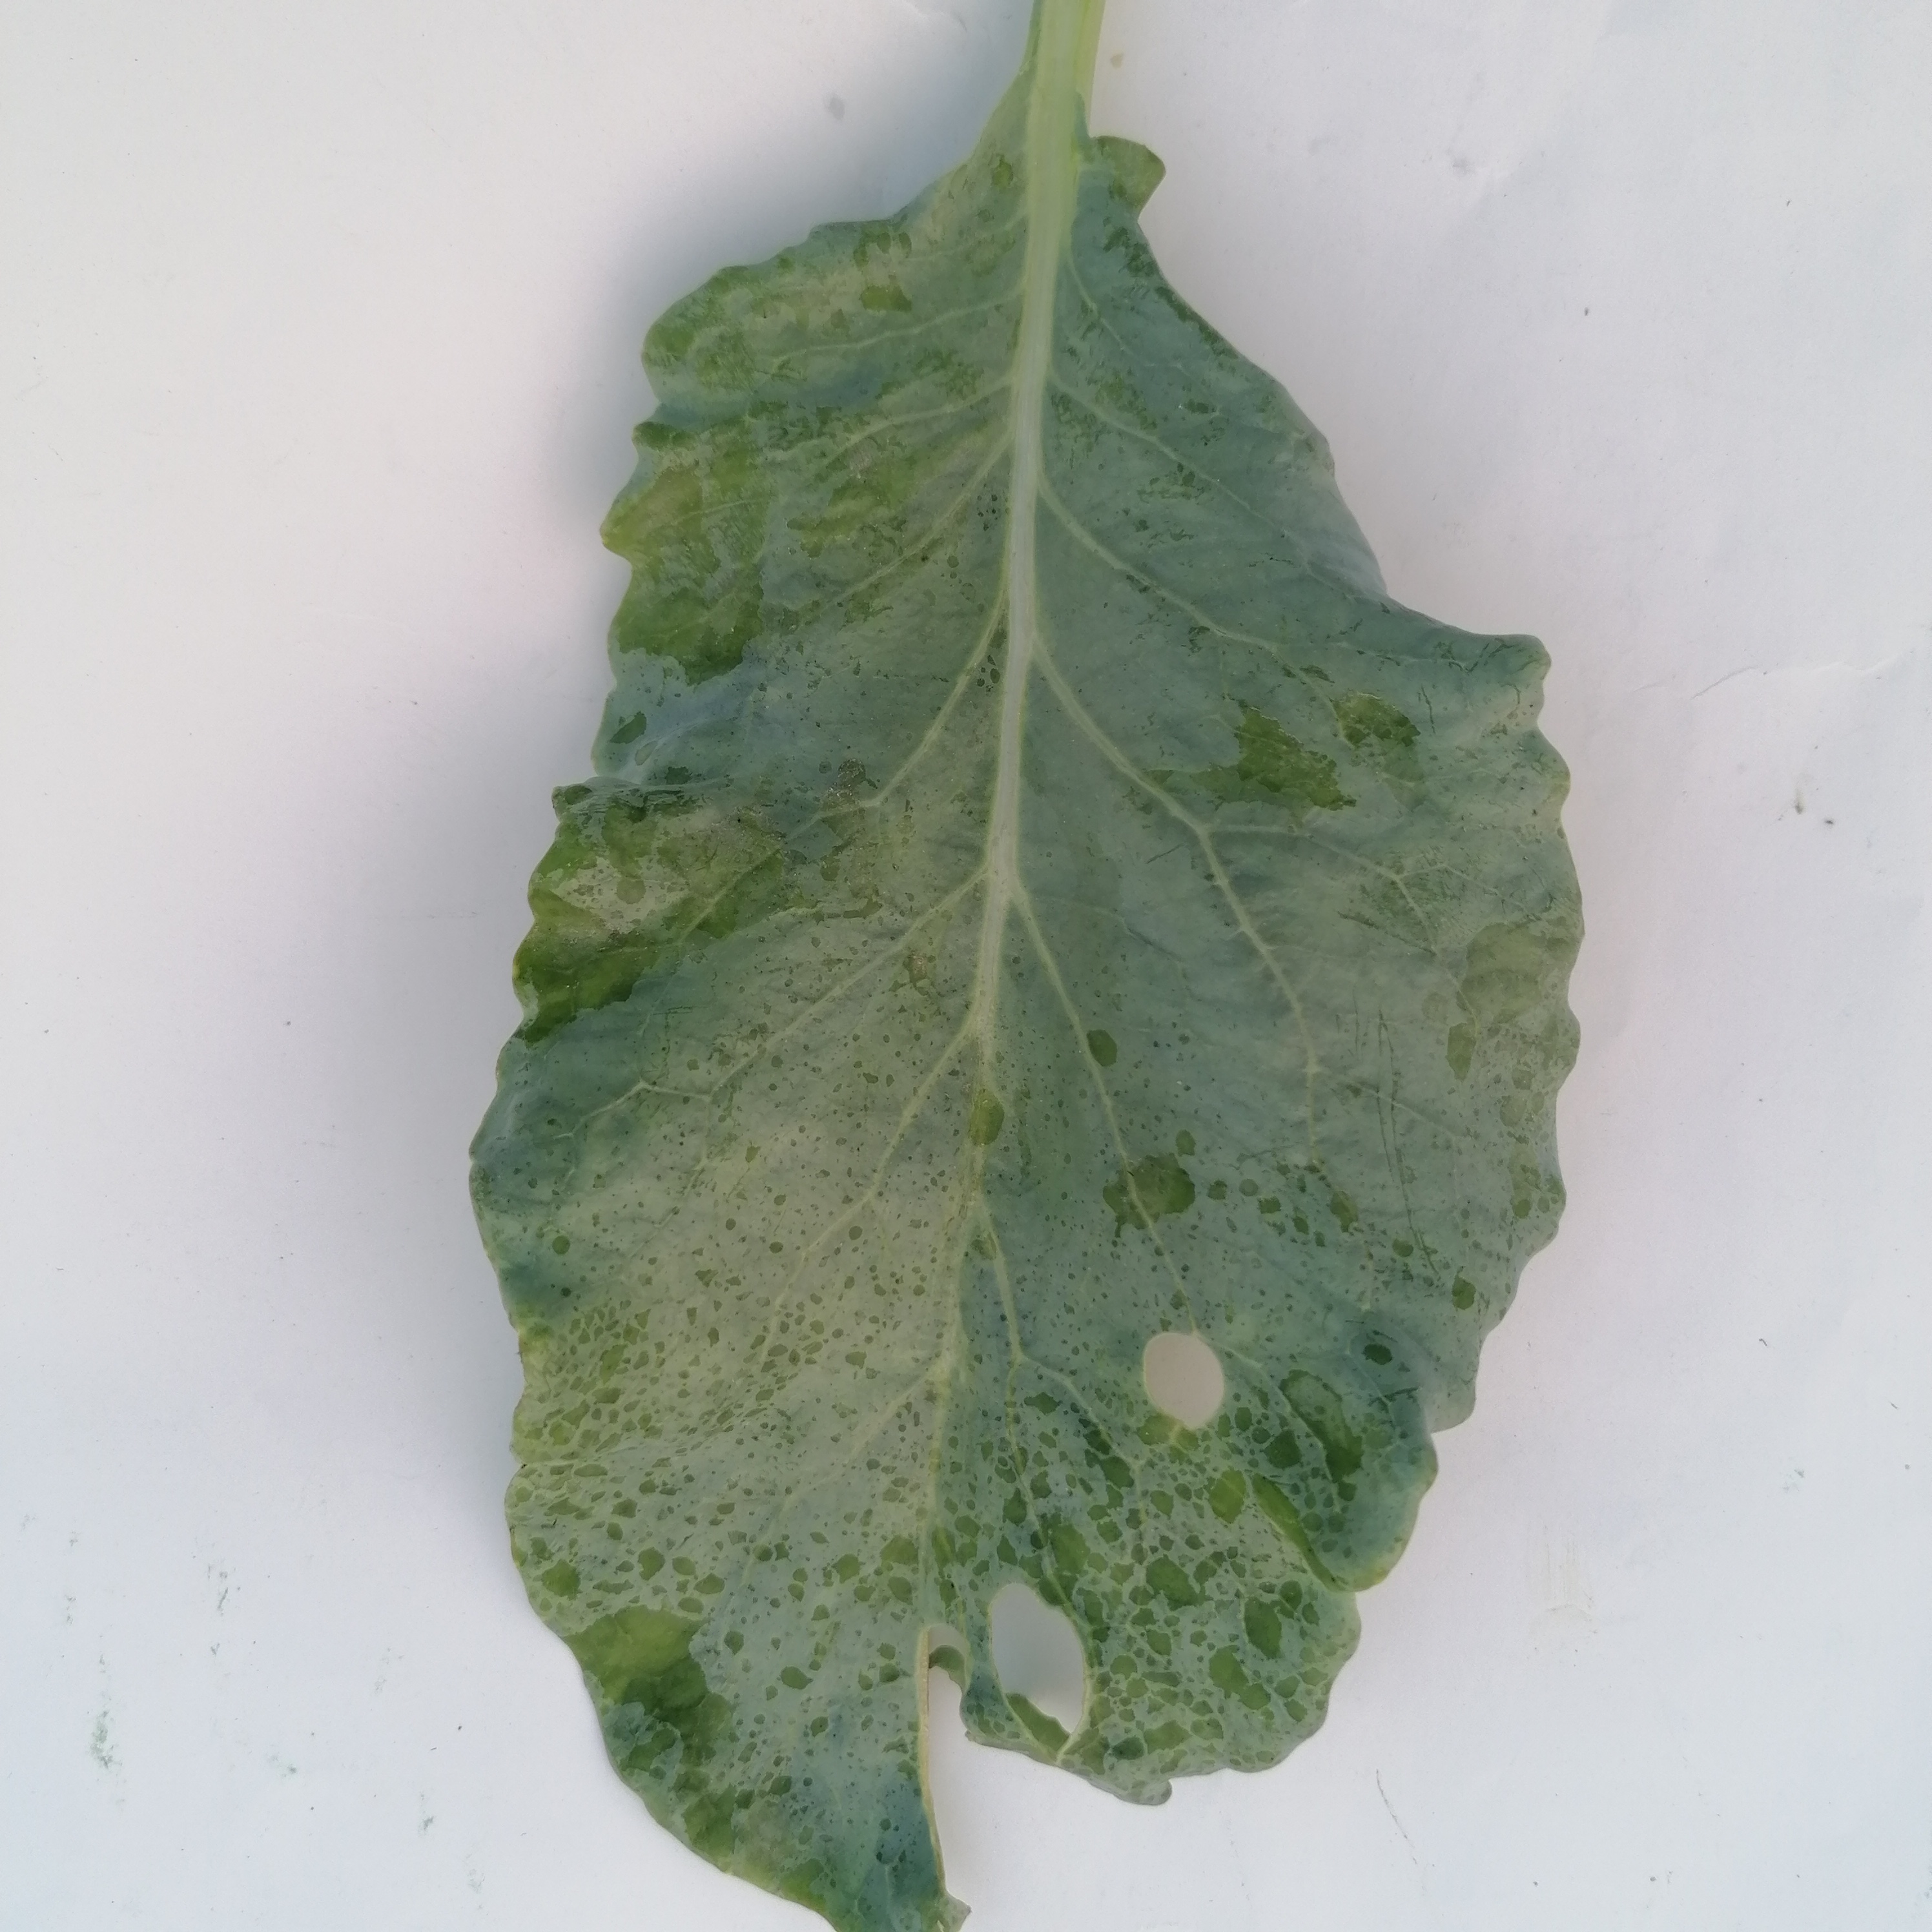
Label: Insect Hole